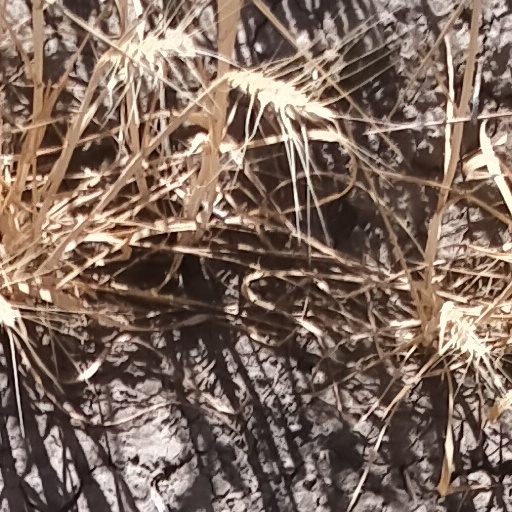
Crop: wheat